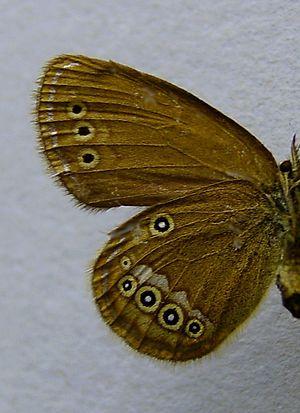
Le Fadet des laîches ou Œdipe est un lépidoptère appartenant à la famille des Nymphalidae à la sous-famille des Satyrinae et au genre Coenonympha.